Water supply and sanitation in Singapore

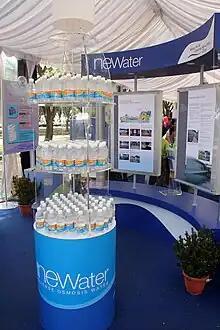
Bottles of NEWater for distribution during the National Day Parade celebrations of 2005 at Marina South.

In Singapore, reclaimed water is branded as NEWater and is bottled directly from an advanced water purification facility for educational and celebratory purposes. Though most of the reused water is used for high-tech industry in Singapore, a small amount is returned to reservoirs for drinking water. NEWater is the brand name given to ultra-pure water that is produced from reclaimed water. Wastewater, which is called "used water" in Singapore, is treated in conventional advanced wastewater treatment plants that are called reclamation plants in Singapore. The effluent from the reclamation plants is either discharged into the sea or undergoes further microfiltration, reverse osmosis and ultraviolet treatment.